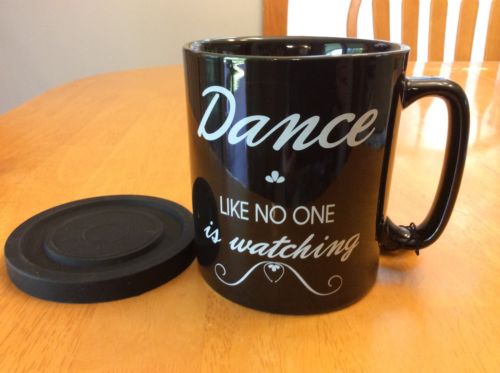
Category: mug